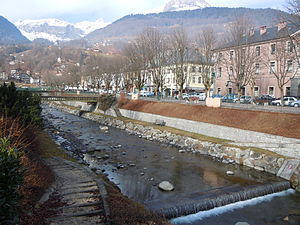
Arve (flod) / Bifloder og tilløb til Arve
Arve er en 108 km lang flod i det sydøstlige Frankrig i departementet Haute-Savoie. Arve udspringer tæt ved toppen af bjerget Col de Balme øverst i Arve-dalen. Floden Arve giver navn til Arve-dalen.